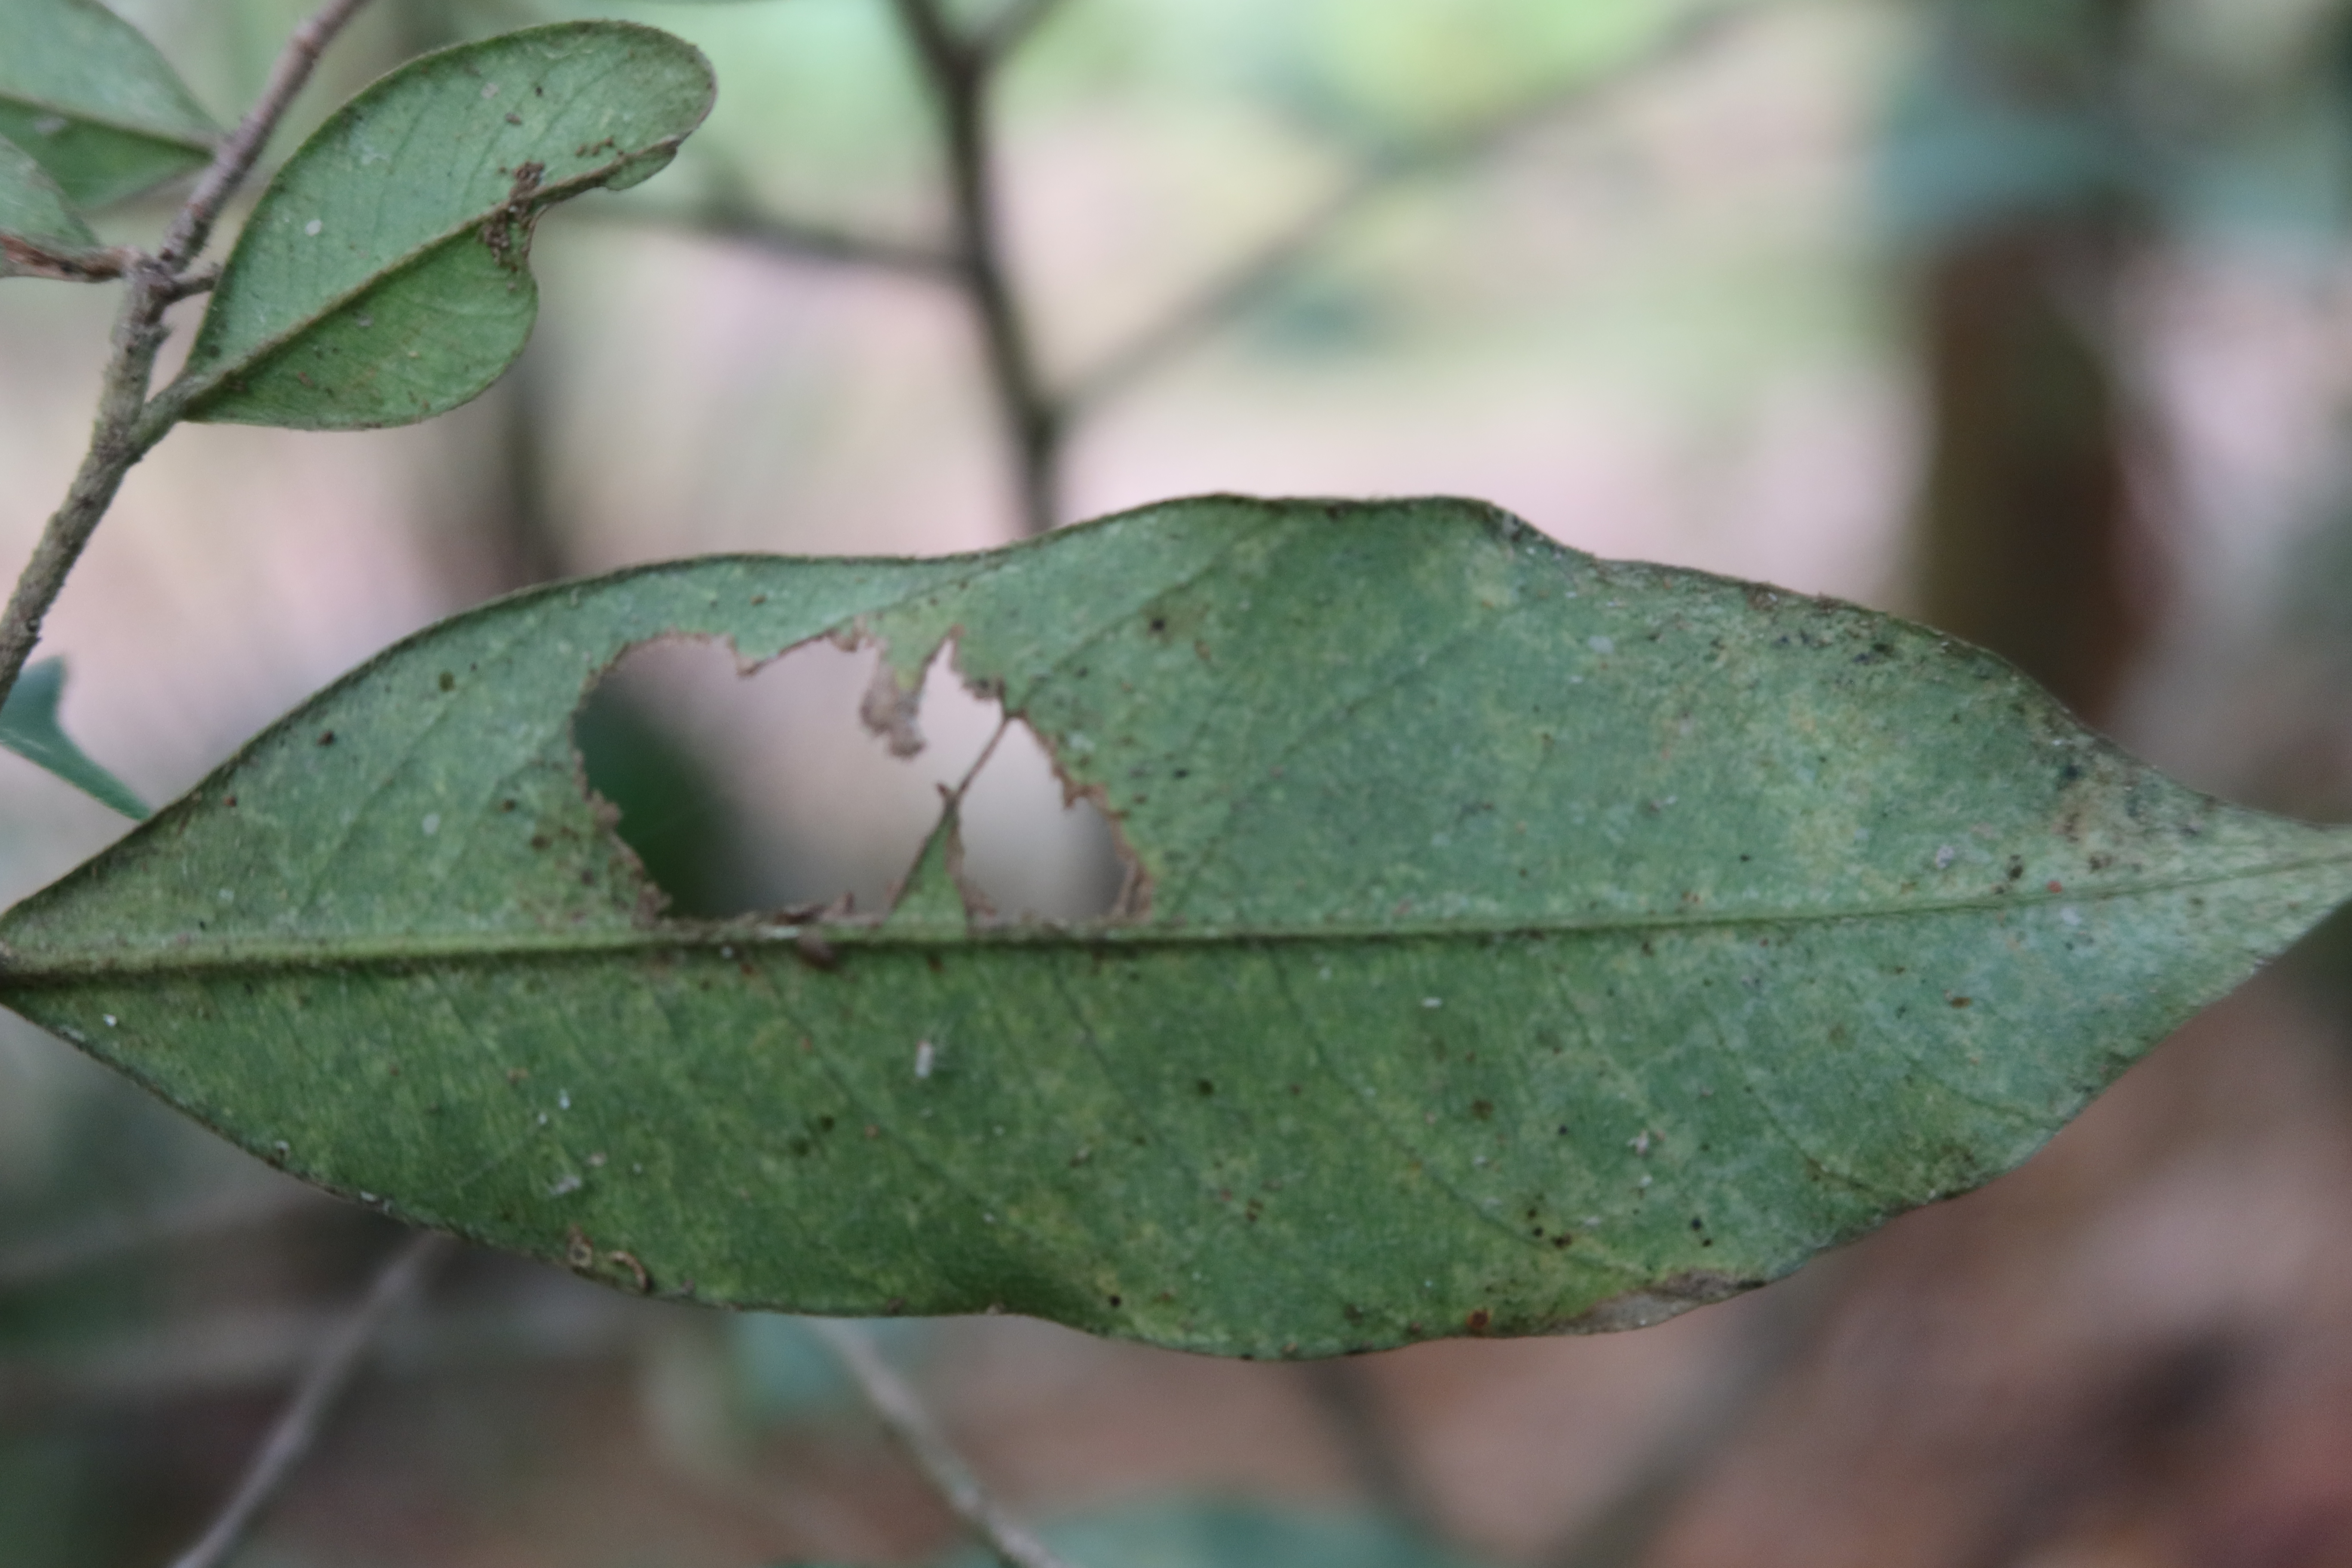
Label: Black spots